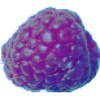
Label: Raspberry 1